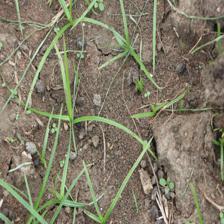
Label: Grass